Influenza

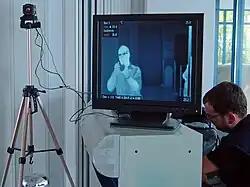
Thermal imaging camera and screen, photographed in an airport terminal in Greece during the 2009 flu pandemic. Thermal imaging can detect elevated body temperature, one of the signs of swine flu.

From 1918 to 1920, the Spanish flu pandemic became the most devastating influenza pandemic and one of the deadliest pandemics in history. The pandemic, caused by an H1N1 strain of influenza A, likely began in the United States before spreading worldwide via soldiers during and after the First World War. The initial wave in the first half of 1918 was relatively minor and resembled past flu pandemics, but the second wave later that year had a much higher mortality rate. A third wave with lower mortality occurred in many places a few months after the second. By the end of 1920, it is estimated that about a third to half of all people in the world had been infected, with tens of millions of deaths, disproportionately young adults. During the 1918 pandemic, the respiratory route of transmission was clearly identified and influenza was shown to be caused by a "filter passer", not a bacterium, but there remained a lack of agreement about influenza's cause for another decade and research on influenza declined. After the pandemic, H1N1 circulated in humans in seasonal form until the next pandemic.